Chevrolet C/K (fourth generation)

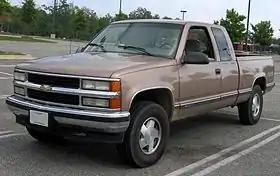
1995–1996 Chevrolet K1500 Silverado extended cab with Fleetside 6.5' bed

The fourth generation of the C/K series is a range of trucks that was manufactured by General Motors. Marketed by the Chevrolet and GMC brands from the 1988 to the 2002 model years, this is the final generation of the C/K model line. In a branding change, GMC adopted the GMC Sierra nameplate for all its full-size pickup trucks, leaving the C/K nomenclature exclusive to Chevrolet.